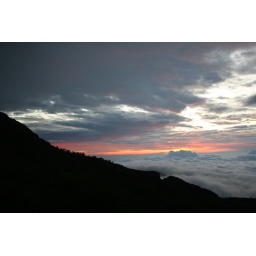
above cloud forest